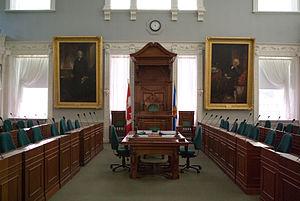
La Chambre d'assemblée de la Nouvelle-Écosse est la branche législative du gouvernement de la province canadienne de la Nouvelle-Écosse. Elle se réunit au Province House à Halifax. Elle contient 51 sièges divisés parmi trois formations politiques : les néo-démocrates, les libéraux et les progressistes-conservateurs.
L'histoire de l'Acadie débute au XVIᵉ siècle. Ce territoire est toutefois déjà habité depuis au moins onze millénaires, d'abord par les Paléoaméricains. La période du grand hiatus, entre -8000 et -3000, correspond à un manque de preuves archéologiques. La culture archaïque maritime s'installe ensuite près de la mer et vit surtout des ressources halieutiques, côtoyant probablement d'autres peuples. La céramique est adoptée vers -500, à l'époque où se développent les peuples des Micmacs et des Etchemins. Ce qui est arrivé à ces derniers n'est pas connu, mais les Malécites, à qui leur sont probablement liés, occupent ensuite leur territoire.